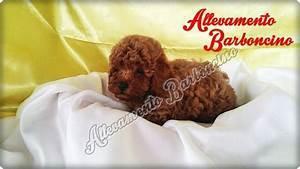
dog